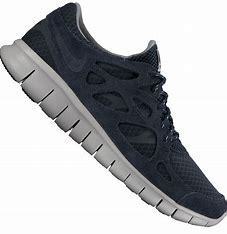
Brand: Nike
Model: Free Run 2